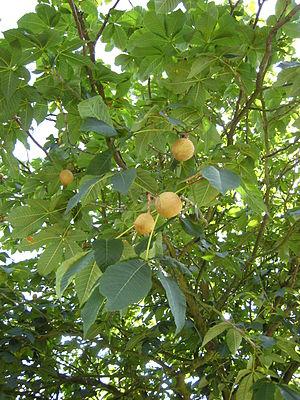
Aesculus × carnea Hayne (=Aesculus hippocastaneum × Aesculus pavia — le fr:wp:marronnier à fleurs rouges dans l'Arboretum de Chèvreloup à Rocquencourt/
Aesculus est un genre d'arbres de la famille des Sapindaceae comprenant une trentaine d'espèces originaires de l'hémisphère nord. Ce genre comprend les différentes espèces de marronniers et de paviers, souvent cultivés comme arbres d'ornement.